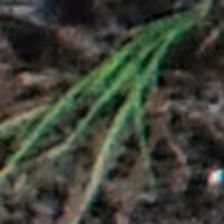
Label: single